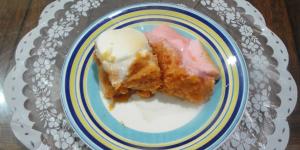
camotes al horno con malvaviscos